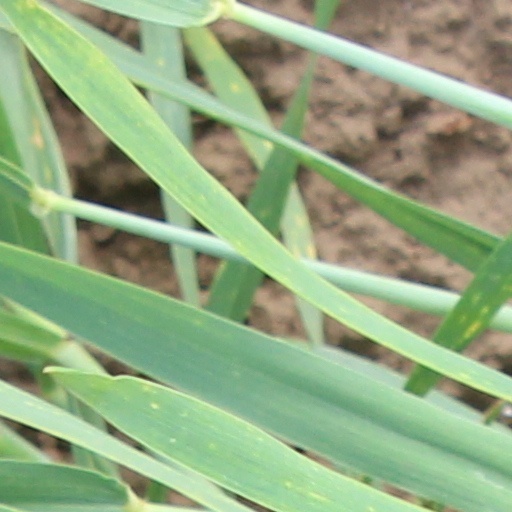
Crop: wheat